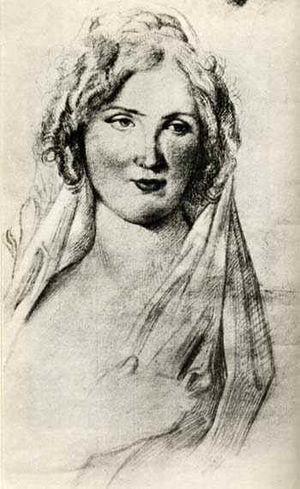
Henri Beyle, plus connu sous le pseudonyme de Stendhal, né le 23 janvier 1783 à Grenoble et mort d'apoplexie le 23 mars 1842 dans le 2ᵉ arrondissement de Paris, est un écrivain français, connu en particulier pour ses romans Le Rouge et le Noir et La Chartreuse de Parme.